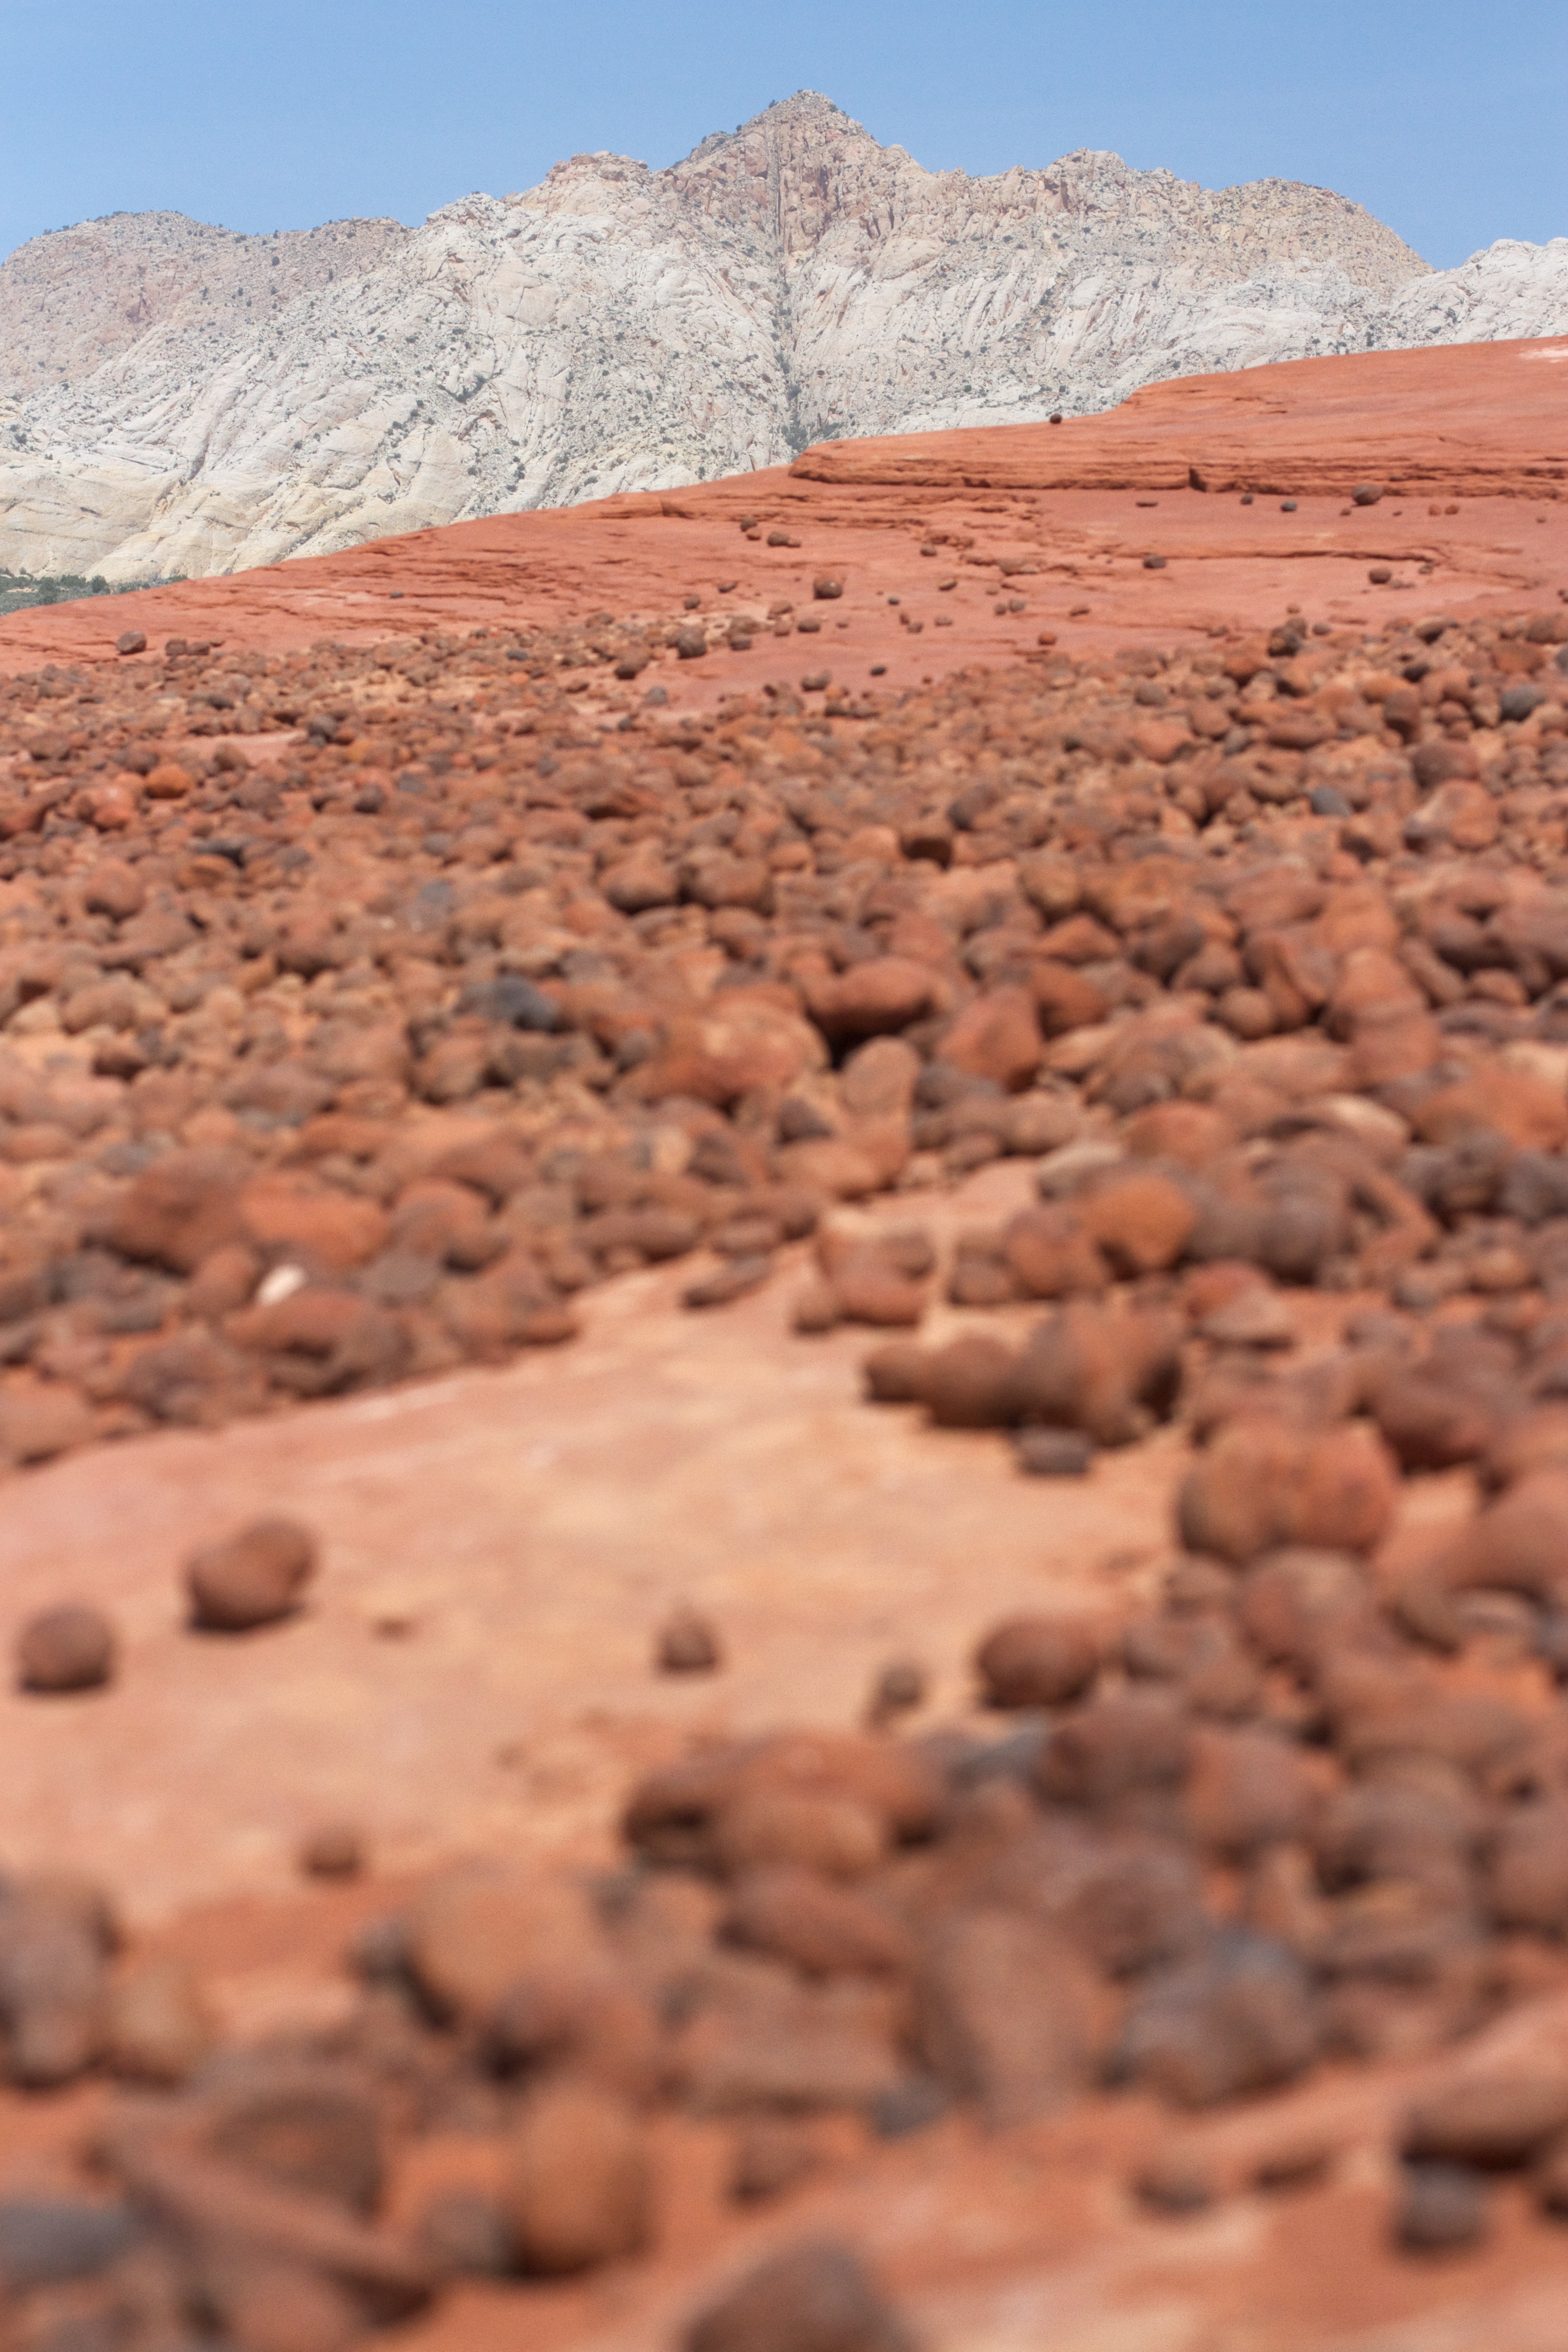
landscape, sand, rock, desert, valley, formation, soil, material, geology, badlands, plateau, ecosystem, sahara, wadi, landform, erg, natural environment, geographical feature, aeolian landform